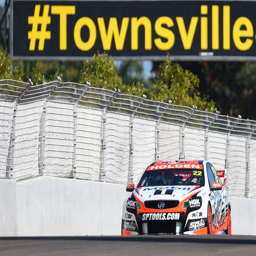
athlete drives automotive industry business during practice .